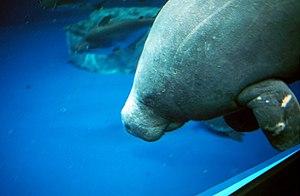
Le Lamantin d'Afrique ou Lamantin d'Afrique de l'Ouest est une espèce de mammifère de la famille des lamantins.
Le parc national du W du Niger est au cœur d'un complexe naturel transfrontalier de près d'un million d'hectares géré conjointement par le Bénin, le Niger et le Burkina Faso et protégé depuis 2007 par la convention de Ramsar.
L'Aquarium de Toba est un aquarium public de la Préfecture de Mie, au Japon, situé dans la ville de Toba. Il comporte douze zones représentant différents écosystèmes, abritant environ 25 000 spécimens de 1 000 espèces différentes. Il n'y a aucun circuit prédéterminé. Le hall fait environ 1,5 km de long.
Le Parc naturel des mangroves du Rio Cacheu est un parc naturel situé en Guinée-Bissau et créé en 2000. Il porte le nom portugais de Parque Natural dos Tarrafes do Rio Cacheu.